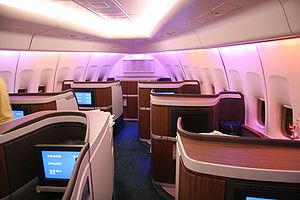
Le Boeing 747-400 est un développement majeur et le modèle le mieux vendu de la famille d'avions de ligne à réaction Boeing 747. Tout en conservant la disposition quadrimoteur et le fuselage large de ses prédécesseurs, le 747-400 intègre de nombreux changements technologiques et structurels destinés à produire une cellule plus performante. Sa caractéristique la plus distinctive par rapport aux 747 précédents sont les winglets de 1,8 mètre montés sur les extensions de saumons d'ailes de 1,8 m, qui se trouvent sur tous les 747-400 à l'exception des versions destinées au marché interne japonais.